Balearic Islands

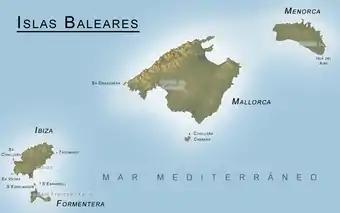
Map of the Balearic Islands, c. 2006

The earliest known evidence of habitation of the Balearic Islands is dated to the 3rd millennium BC, around 2500-2300 BC from the Iberian Peninsula or southern France, by people associated with the Bell Beaker culture.